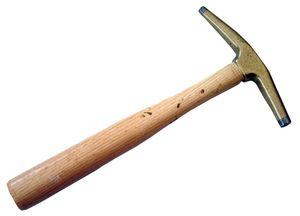
Le ramponneau est un marteau de tapissier à manche en bois dont le fer comporte deux parties utiles de forme allongée et étroite, adaptée aux clous à enfoncer. Souvent la tête est recouverte de cuivre, afin de ne pas bosseler la fragile tête des clous de tapissier et des semences.